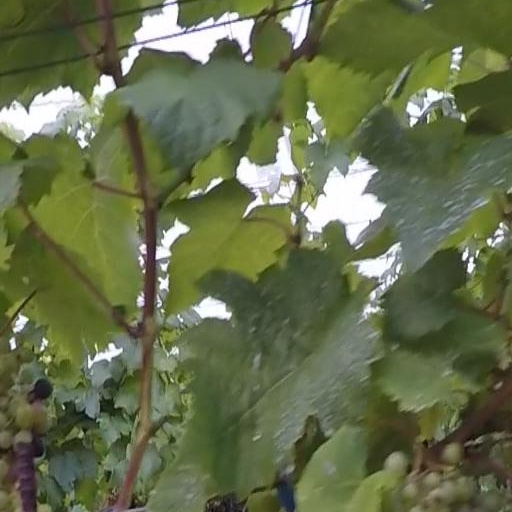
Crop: grape